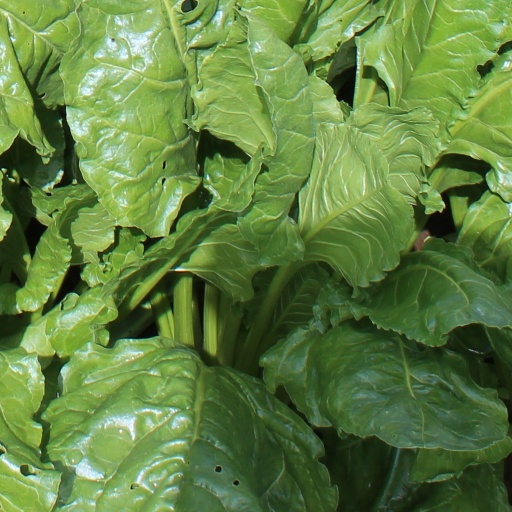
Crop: sugar beet